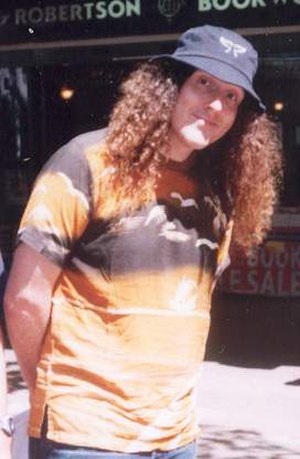
"""Weird Al"" Yankovic / Diskografi"
"""Weird Al"" Yankovic"
Alfred Matthew ”Weird Al” Yankovic er en amerikansk musiker, satiriker og tv-producent.